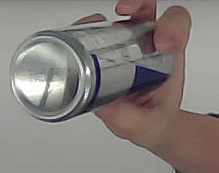
Product: redbull_energydrink